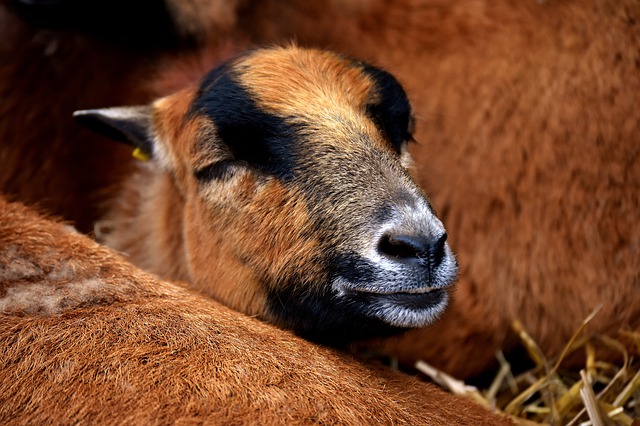
Label: pecora